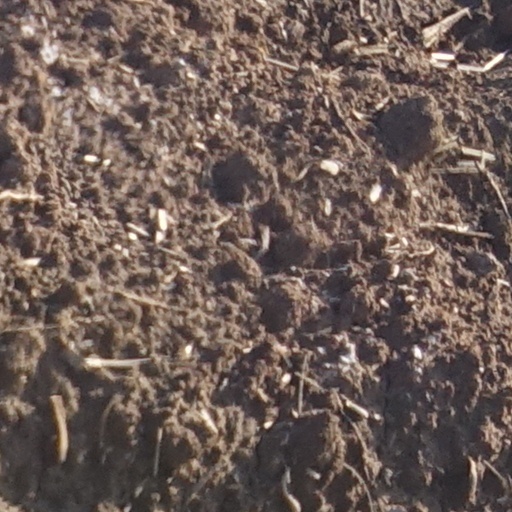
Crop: wheat